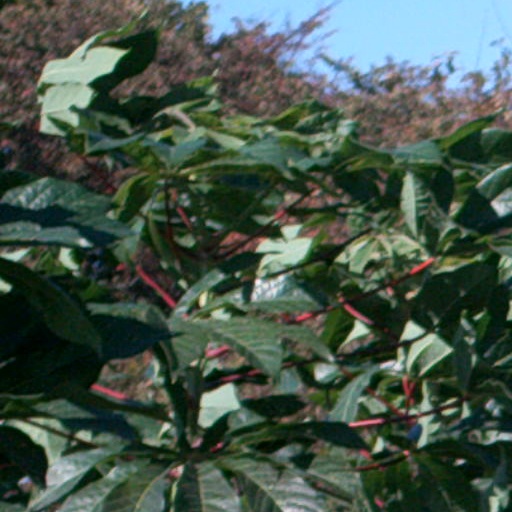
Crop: cassava